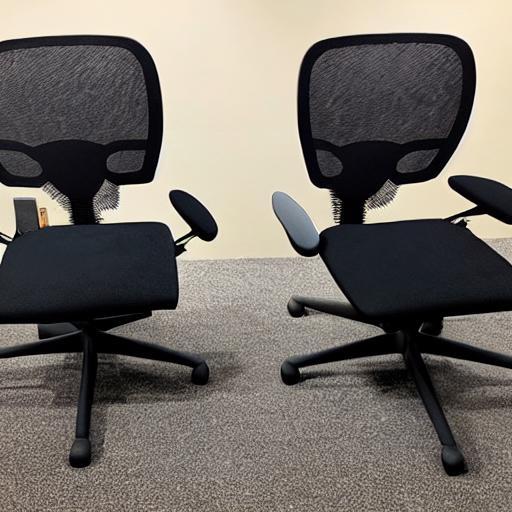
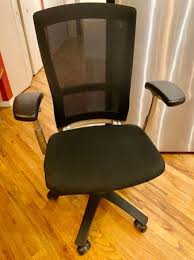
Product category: items_chair
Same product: no